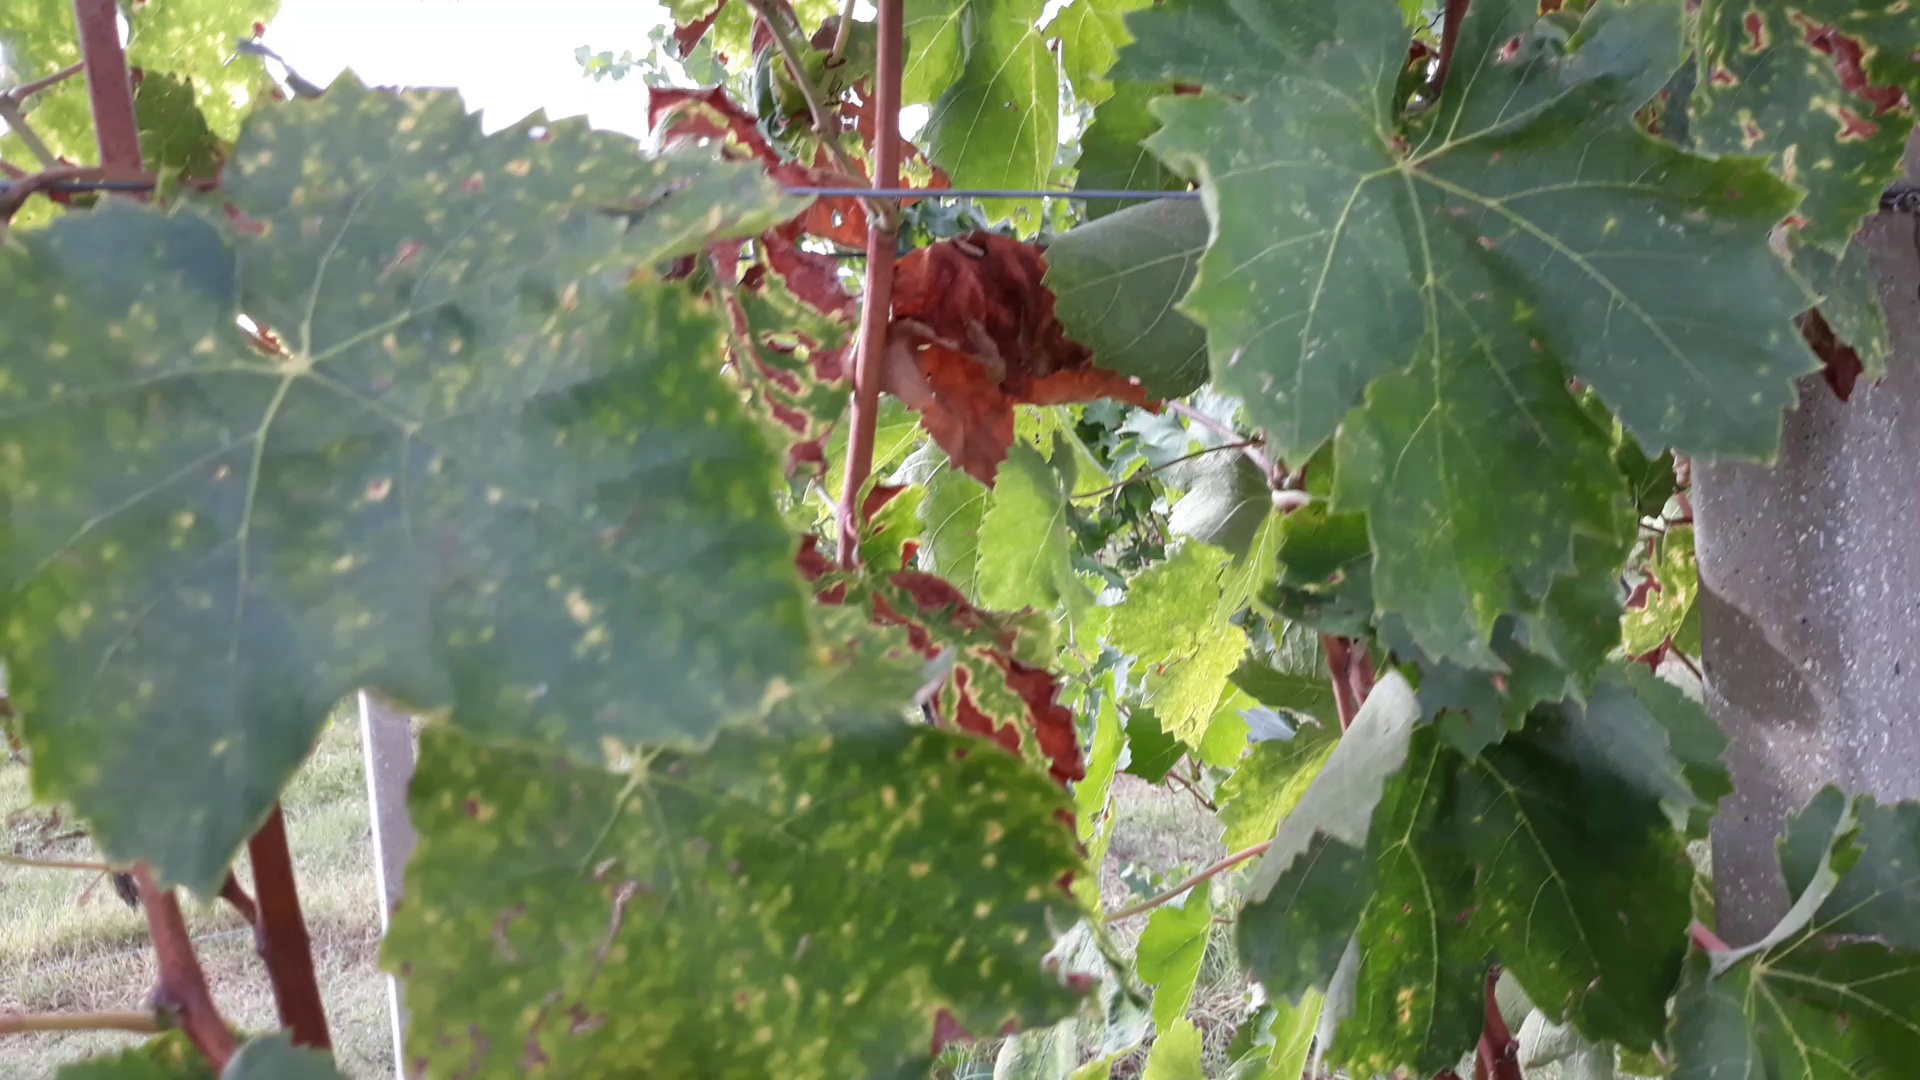
Label: esca